Mahdist War

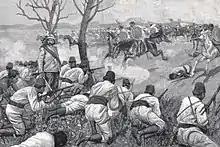
Italian Askaris fighting Mahdist troops in Tucruf.

Gordon arrived in Khartoum on 18 February, and immediately became aware of the vast difficulty of the task. Egypt's garrisons were scattered widely across the country; three—Sennar, Tokar and Sinkat—were under siege, and the majority of the territory between them was under the control of the Mahdi. There was no guarantee that, if the garrisons were to sortie, even with the clear intention of withdrawing, they would not be defeated by the Mahdist forces. Khartoum's Egyptian and European population was greater than all the other garrisons combined, including 7,000 Egyptian troops and 27,000 civilians and the staffs of several embassies. Although the pragmatic approach would have been to secure the safety of the Khartoum garrison and abandon the outlying fortifications and their troops to the Mahdi, Gordon became increasingly reluctant to leave the Sudan until "every one who wants to go down [the Nile] is given the chance to do so," feeling it would be a slight on his honour to abandon any Egyptian soldiers to the Mahdi. He also became increasingly fearful of the Mahdi's potential to cause trouble in Egypt if allowed control of Sudan, leading to a conviction that the Mahdi must be "crushed," by British troops if necessary, to assure the stability of the region. It is debated whether or not Gordon deliberately remained in Khartoum longer than strategically sensible, seemingly intent on becoming besieged within the town. Gordon's brother, H. W. Gordon, was of the opinion that the British officers could easily have escaped from Khartoum up until 14 December 1884.